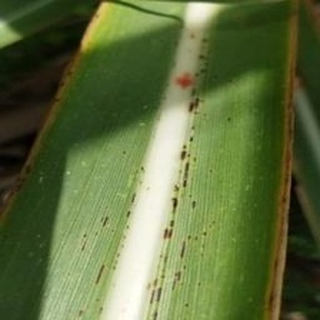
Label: sugarcane_rust